Christhu Charithaya

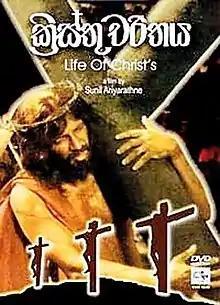

Christhu Charithaya is a 1990 Sri Lankan Sinhala biographical film directed by Sunil Ariyaratne and produced by Alerik Lionel Fernando. It stars Vijaya Kumaratunga as Jesus along with ensemble cast of popular film artists. Music composed by Premasiri Khemadasa. It is the 712th Sri Lankan film in the Sinhala cinema.